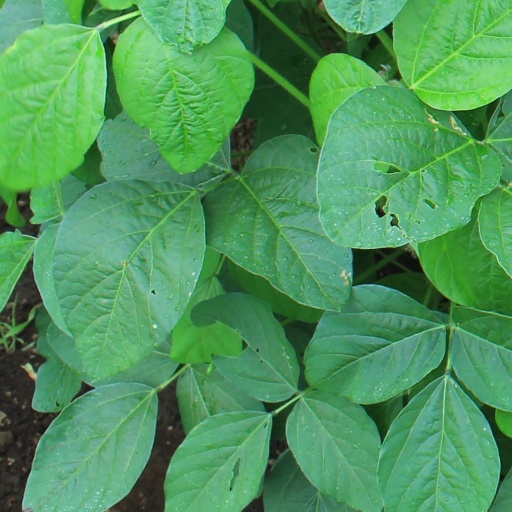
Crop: soybean